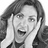
Emotion: surprise